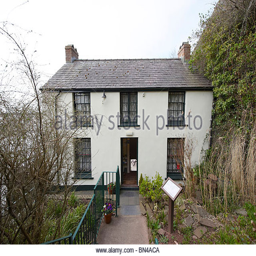
the boat house wher the poet lived